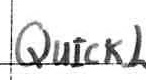
Label: quickly